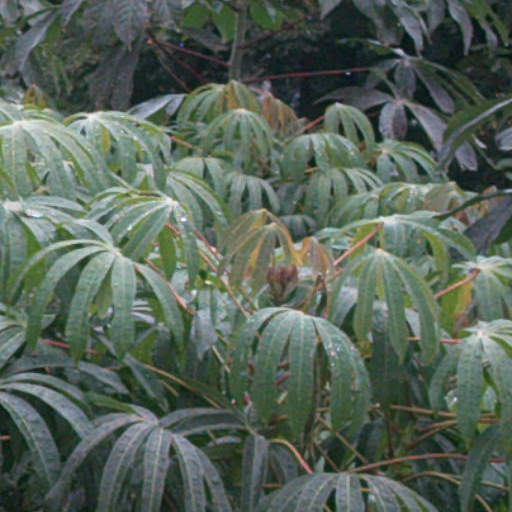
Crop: cassava